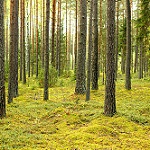
Label: forest